Ebere Orji

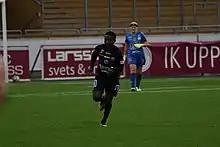
Orji in 2020

Ebere Orji (born 23 December 1992) is a Nigerian international footballer who plays as a striker for Sundsvall DFF in the Swedish Elitettan. She has previously played for multiple clubs in Nigeria, Sweden and Hungary but most notably for Ferencváros in the Hungarian Női NB I and Rivers Angels in her home country in the Nigeria Women Premier League. She has also represented Nigeria at international level as part of the team at the 2011 FIFA Women's World Cup finals, as well as the Under 20 and Under 17 World Cup.